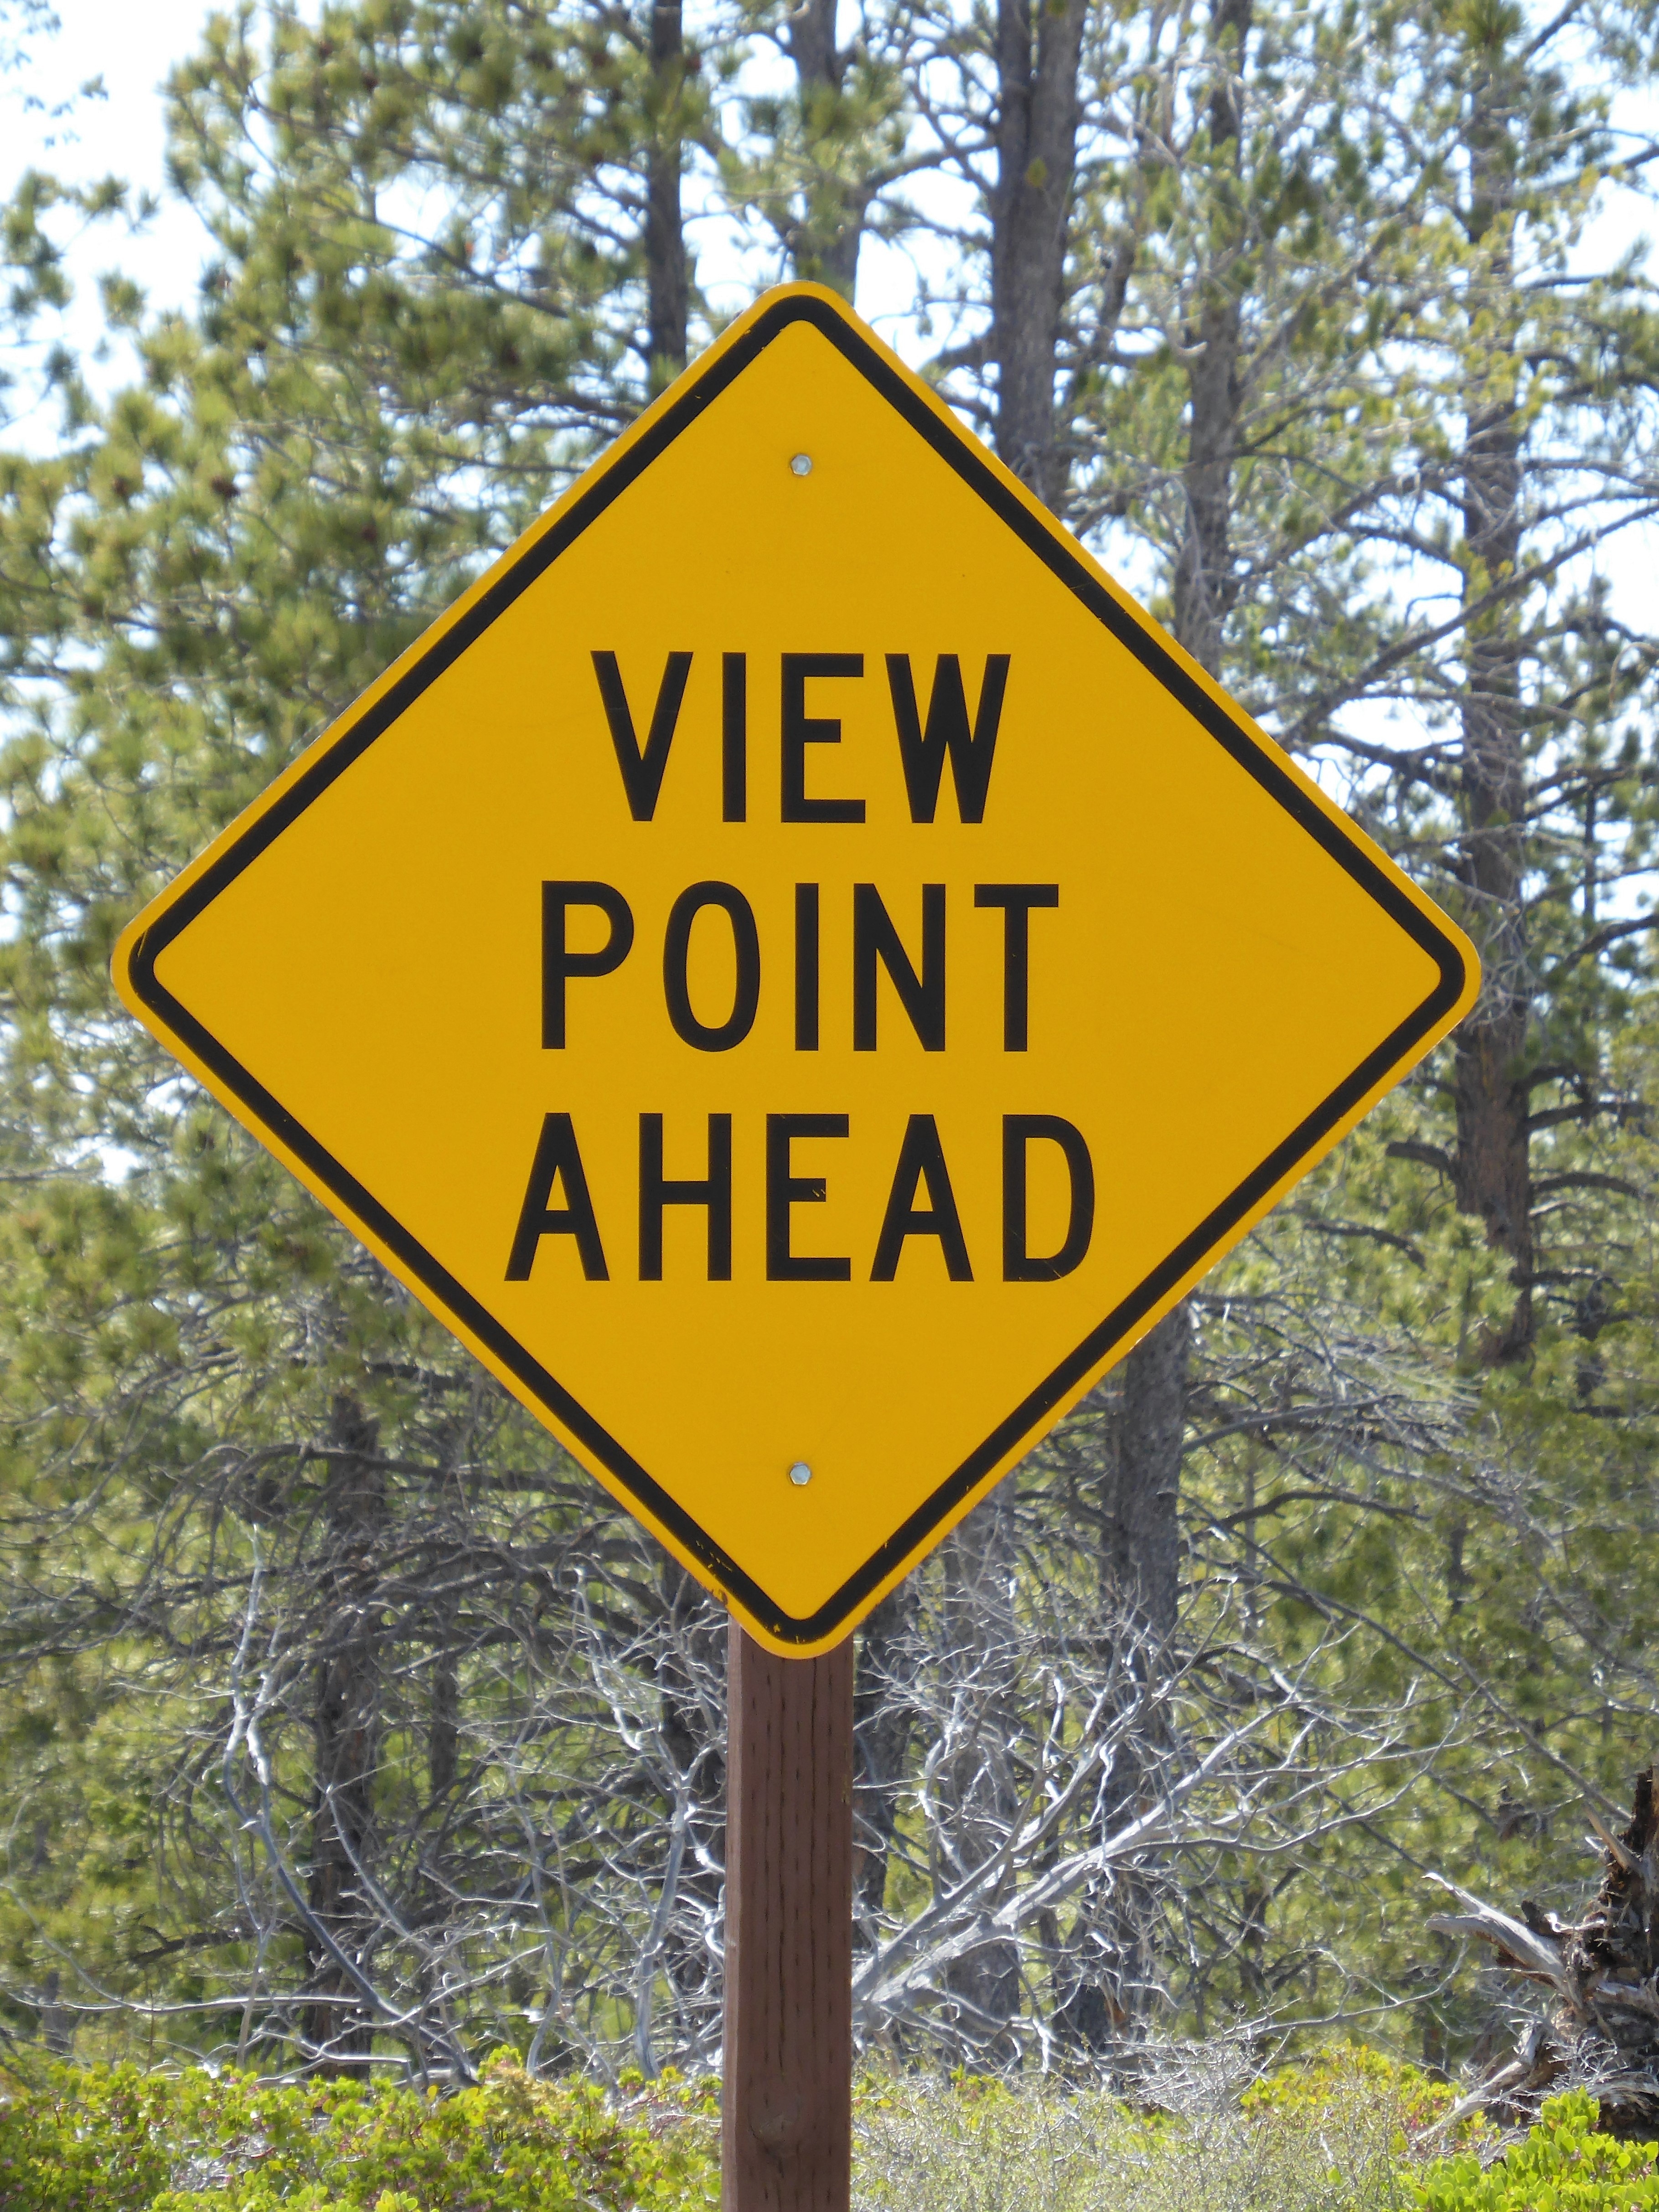
trail, sign, america, street sign, yellow, signage, lane, road sign, viewpoint, traffic sign